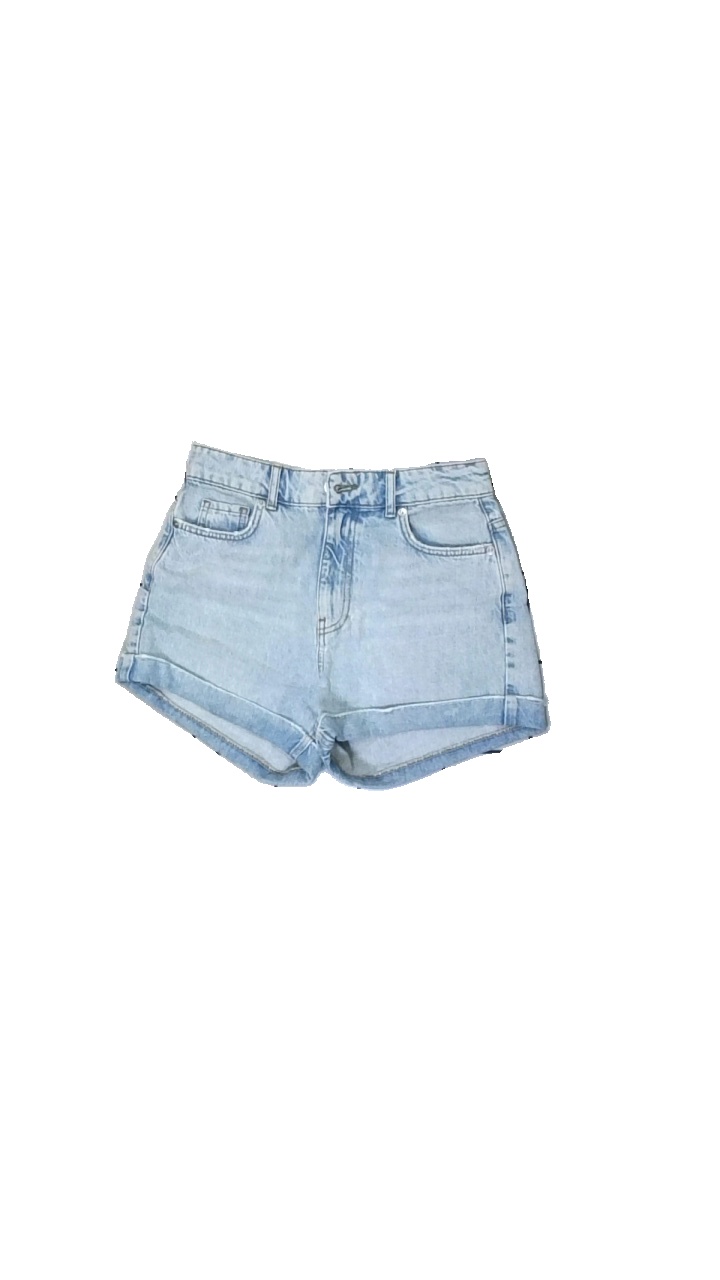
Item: Shorts (Ladies)
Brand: Gina Tricot
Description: blå jeans shorts
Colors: Blue
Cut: Regular
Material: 100% cotton
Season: Summer
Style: Denim
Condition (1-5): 5
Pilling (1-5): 5
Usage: Reuse
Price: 50-100